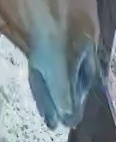
Face region: mouth_nostrils (mouth_chin_nostrils_and_profile)
Pain indicator: moderately_present